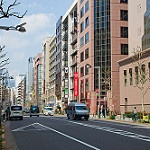
Scene: Outdoor